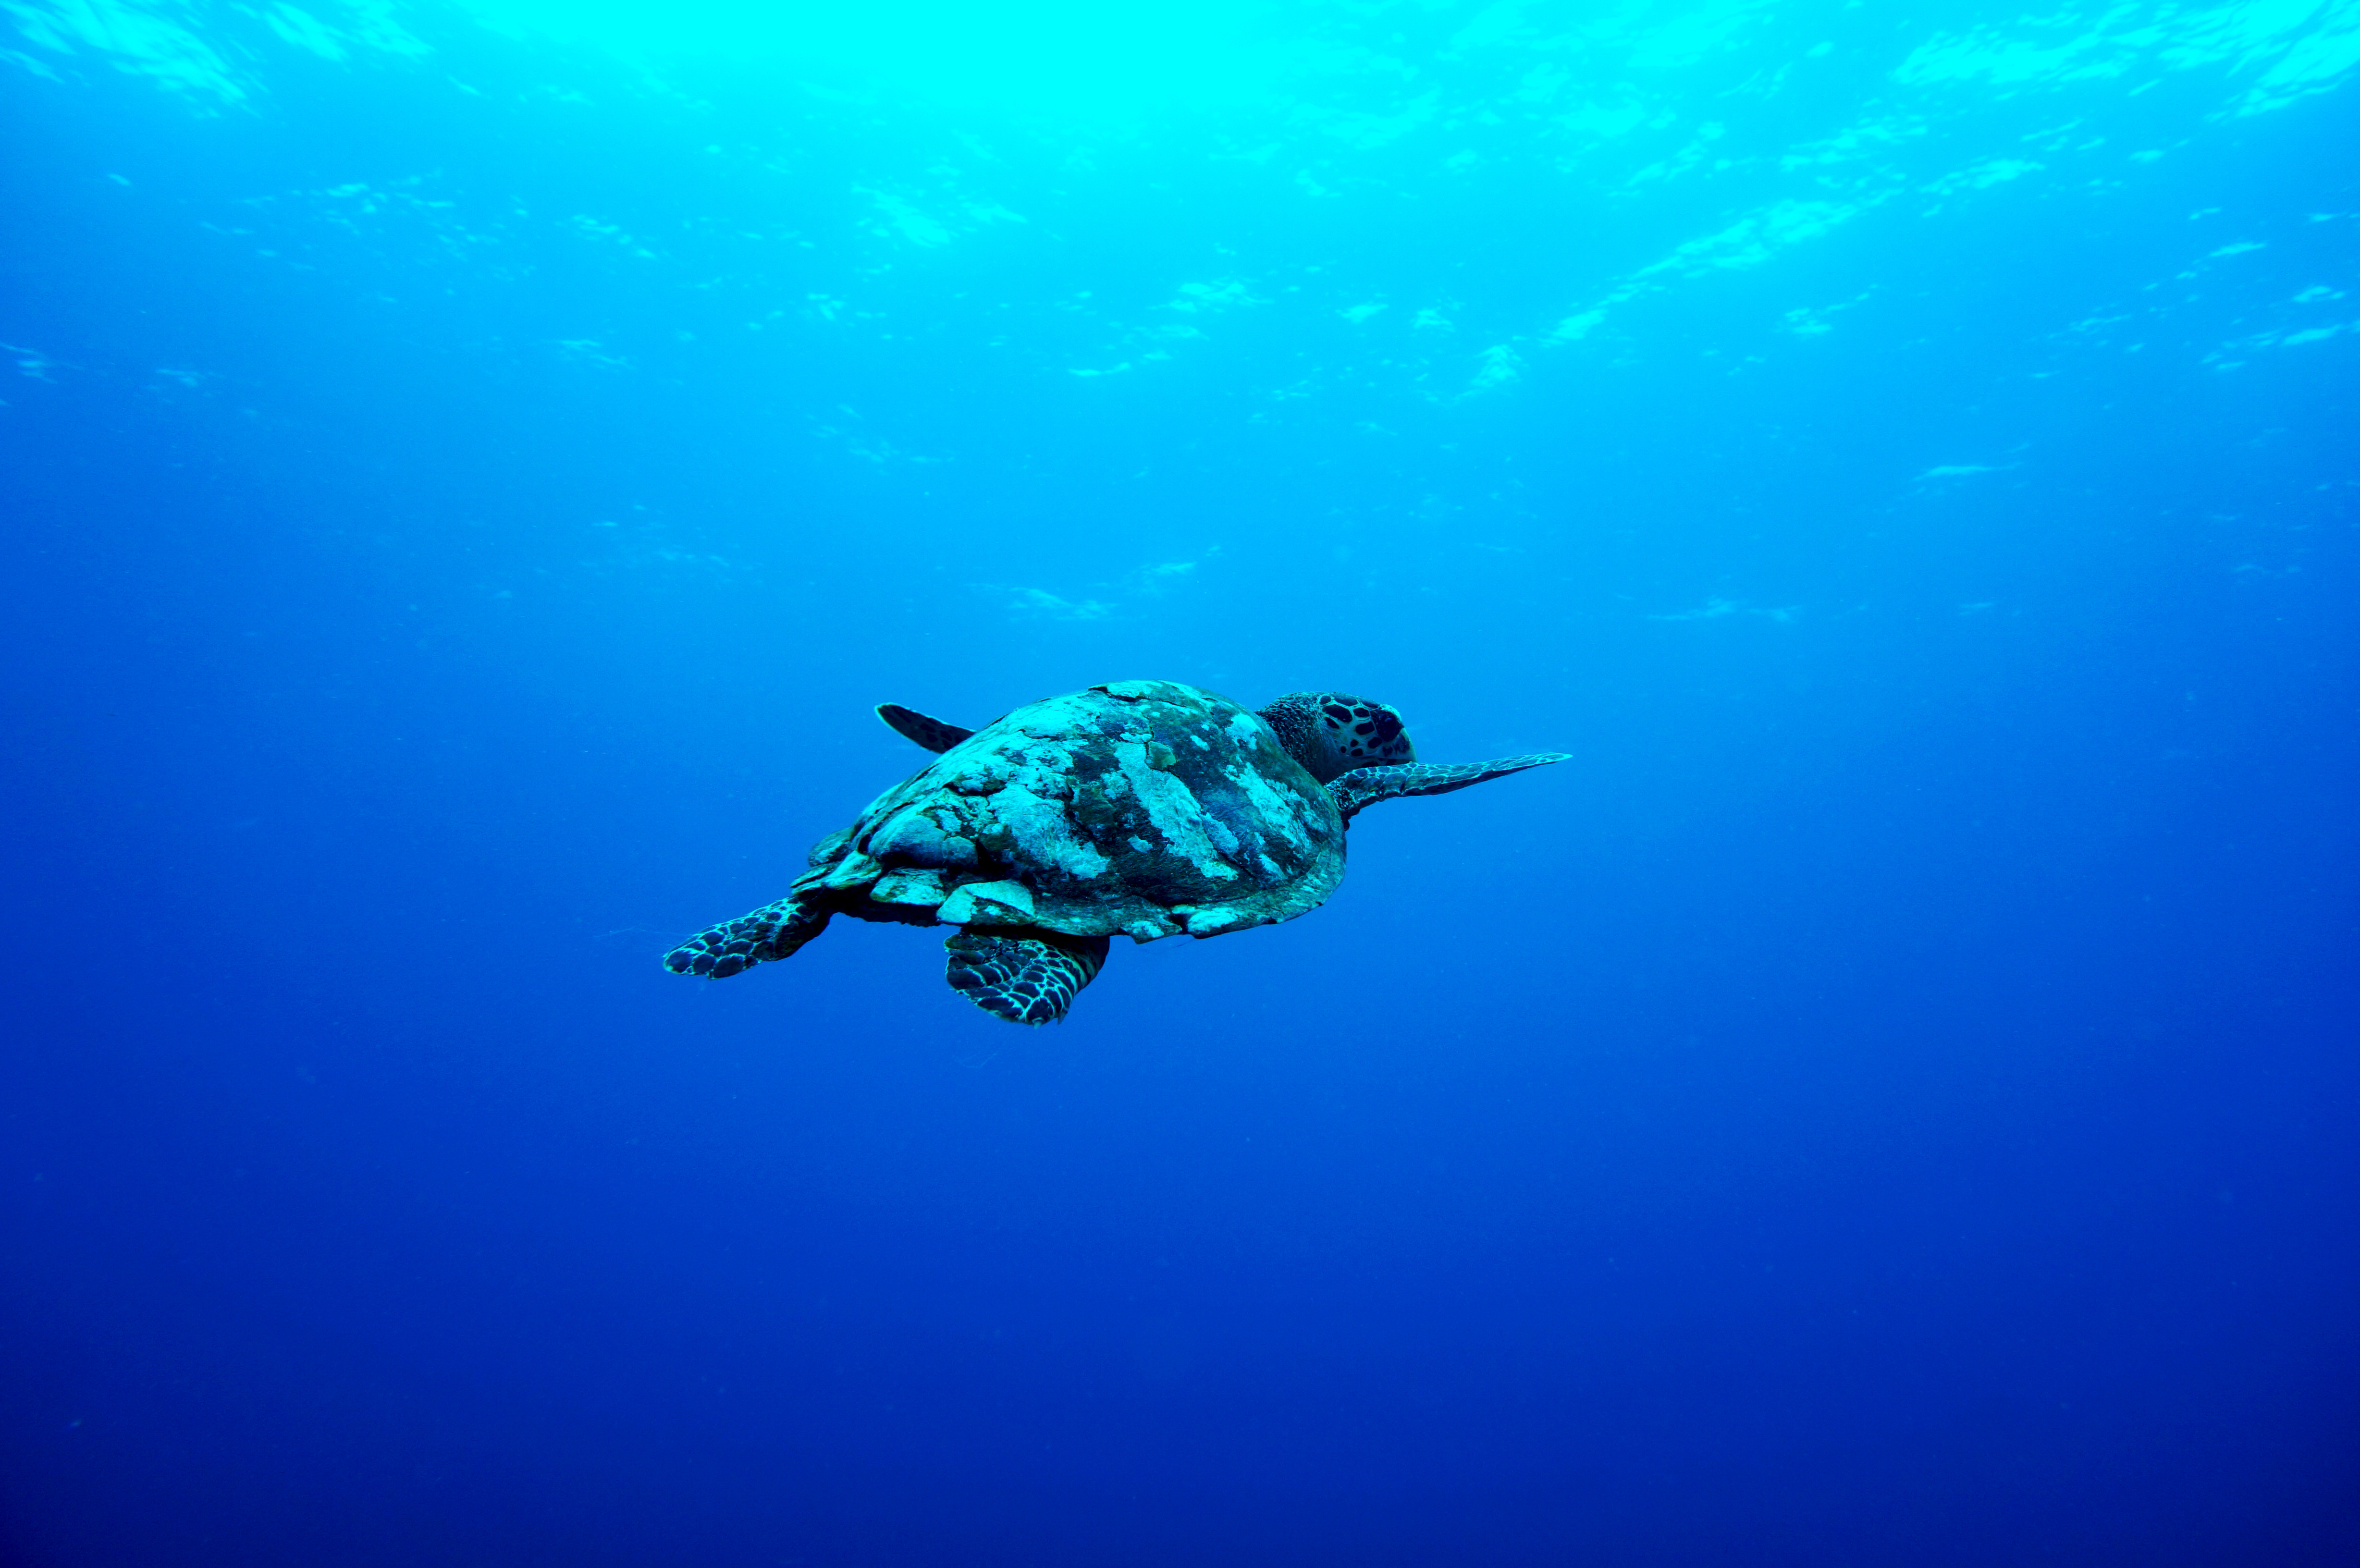
diving, underwater, biology, turtle, sea turtle, reptile, scuba diving, marine biology, underwater diving